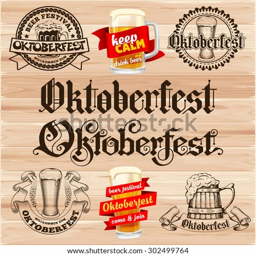
retro styled labels set with beer mug and the text on wooden background .